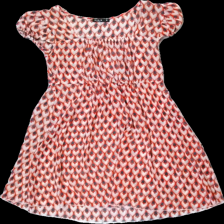
View: front
Type: Top
Category: Ladies
Brand: Not in the list
Brand text on label: Vila
Colors: Red, Blue
Material: 100% polyester
Pattern: Transparent
Cut: C-collar
Size: S
Season: All
Damage: saknar band
Damage location: middle center
Price range: <50
Recommended usage: Reuse
Description: genomskinlig top med geomentriskt tryck
Comment: saknar band